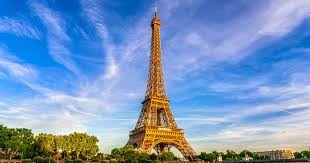
Landmark: Eiffel Tower